Corey Hampson

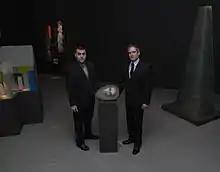
Hampson and Aaron Schey at Habatat

Corey Hampson is a United States based author, curator and owner of Habatat.